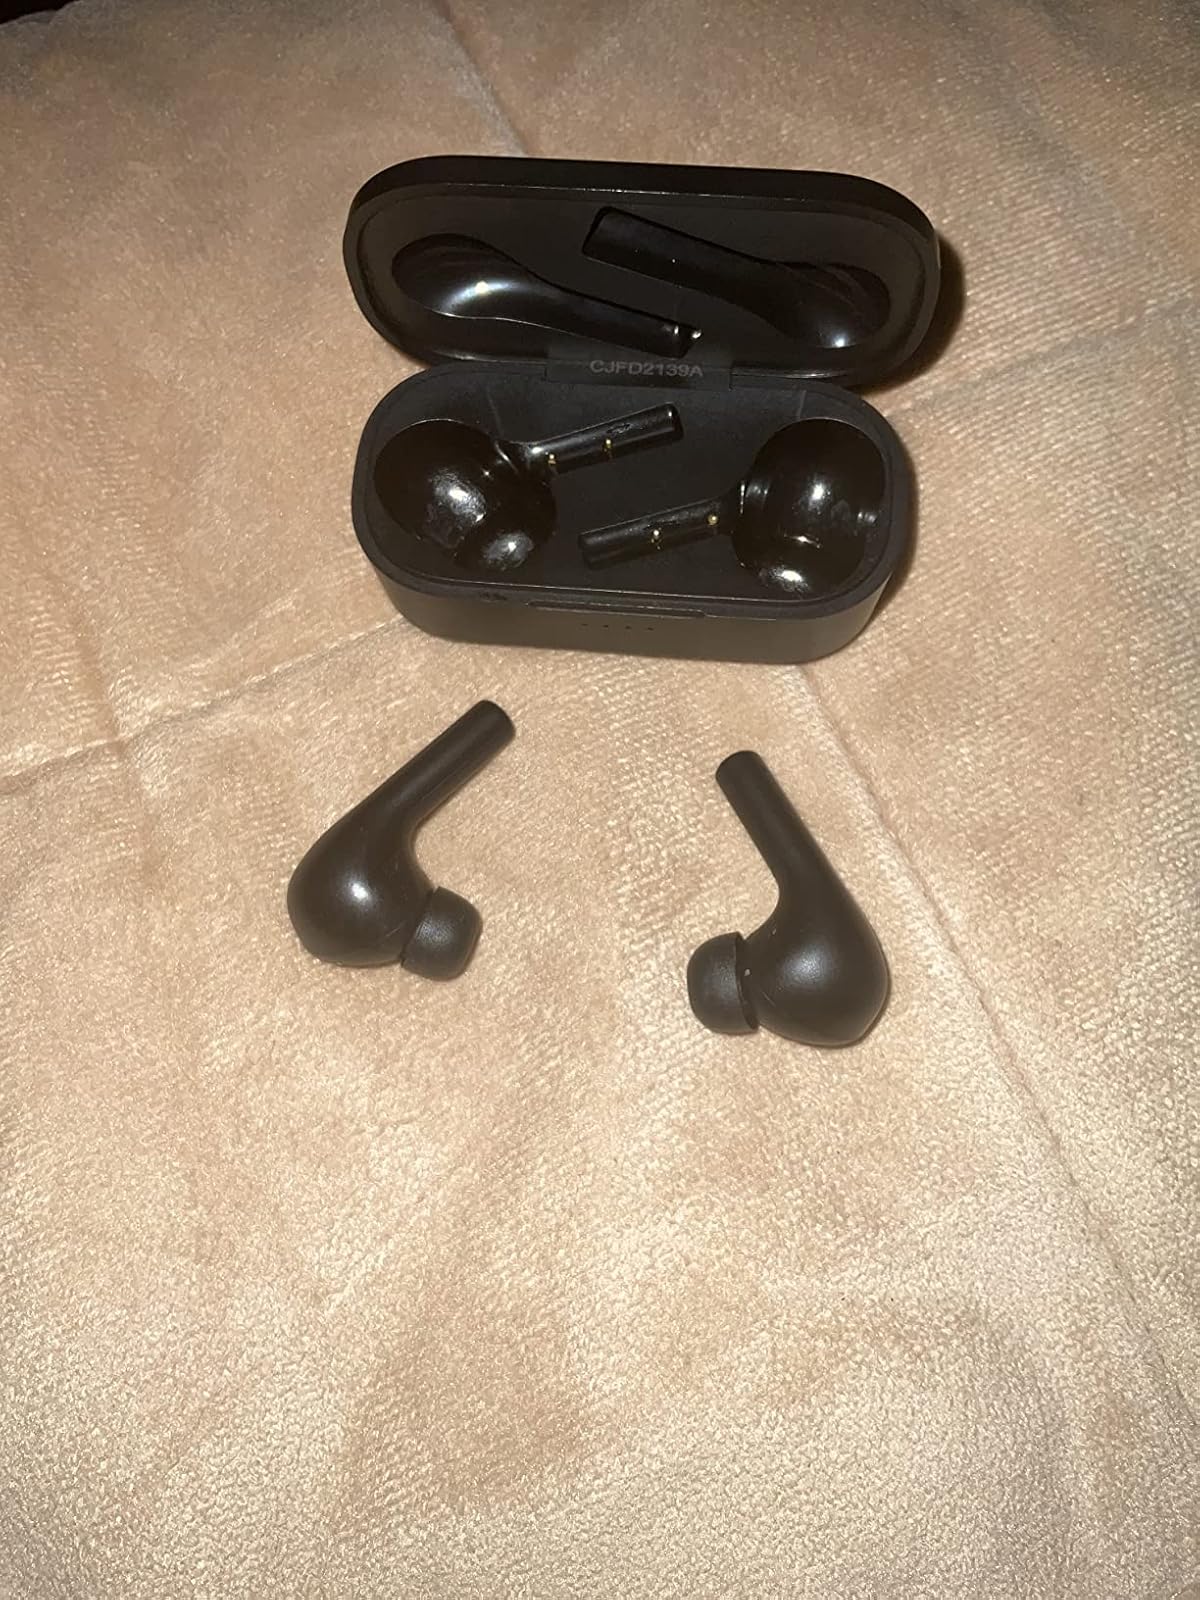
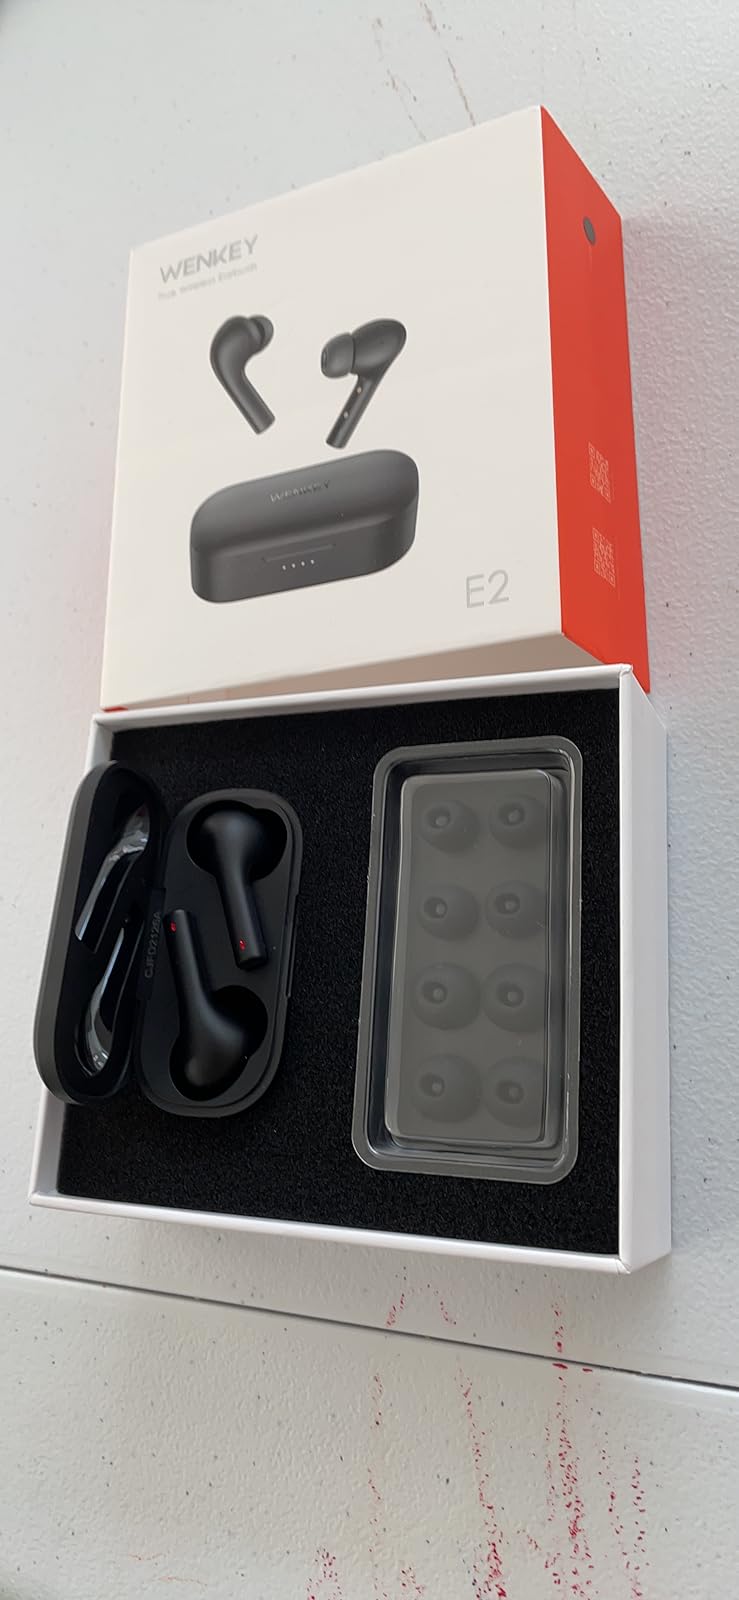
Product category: earbuds
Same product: yes